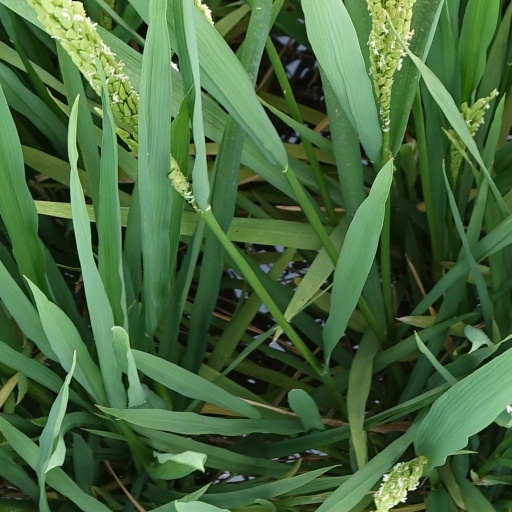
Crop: rice